Patriarch

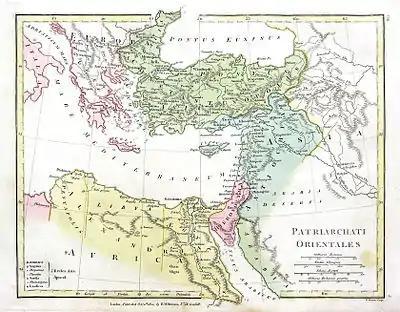
Map of Justinian's Pentarchy

In the Catholic Church, the bishop who is head of a particular autonomous church, known in canon law as a church "sui iuris", is ordinarily a patriarch, though this responsibility can be entrusted to a major archbishop, metropolitan, or other prelate for a number of reasons.